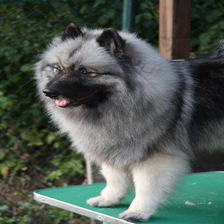
Species: dog
Breed: keeshond